Caernarfon town walls

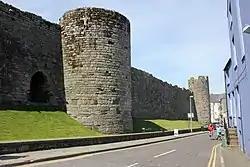
Caernarfon town walls along Greengate Street

Caernarfon's town walls are a medieval defensive structure around the town of Caernarfon in North Wales. The walls were constructed between 1283 and 1292 after the foundation of Caernarfon by Edward I, alongside the adjacent castle. The walls are long and include eight towers and two medieval gatehouses. The project was completed using large numbers of labourers brought in from England; the cost of building the walls came to around £3,500, a large sum for the period. The walls were significantly damaged during the rebellion of Madog ap Llywelyn in 1294, and had to be repaired at considerable expense. Political changes in the 16th century reduced the need to maintain such defences around the town. Today the walls form part of the UNESCO World Heritage Site administered by Cadw. Archaeologists Oliver Creighton and Robert Higham describe the defences as "a remarkably intact walled circuit".